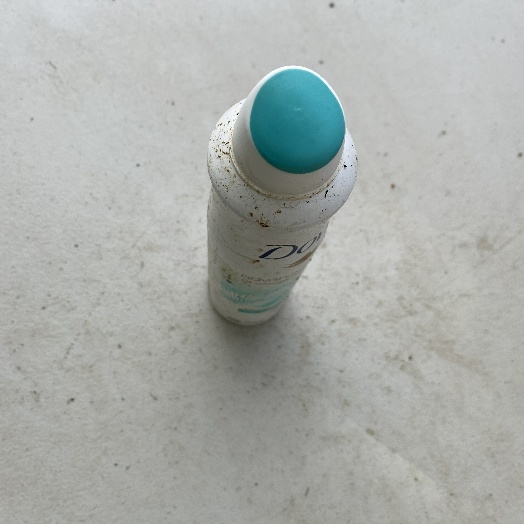
Label: Metal